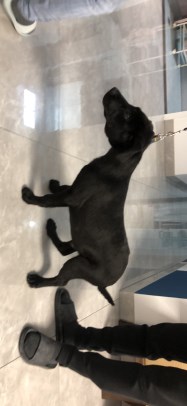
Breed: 3580-n000122-Labrador_retriever